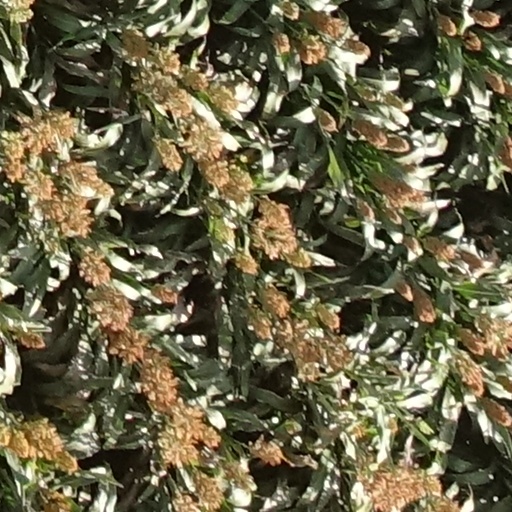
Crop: sorghum